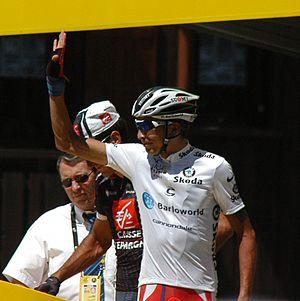
Le Tour de France 2007 est la 94ᵉ édition du Tour de France cycliste. Il s'est déroulé du 7 juillet au 29 juillet 2007. Les coureurs sont partis de Londres, en Angleterre. L'Espagnol Alberto Contador de l'équipe Discovery Channel remporte la course.